Francisco Fajardo

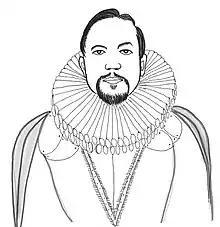
Fajardo.

Francisco Fajardo (Isla Margarita, Colonial Venezuela, New Spain c. 1524 - Cumaná, Venezuela Province 1564) was a Spanish conquistador active in Venezuela. He was an example of a "mestizo" (mixed race) conquistador.